USS Olympia (C-6)

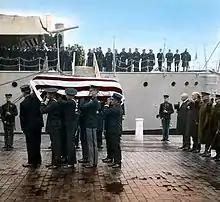
The Unknown Soldier from World War I arriving at the Washington Navy Yard, circa 1921 (colorized)

Word of Dewey's victory quickly reached the US; both he and "Olympia" became famous as the first victors of the war. An expeditionary force was assembled and sent to complete the conquest of the Philippines. "Olympia" remained in the area and supported the Army by shelling Spanish forces on land. She returned to the Chinese coast on May 20, 1899. She remained there until the following month, when she departed for the United States, via the Suez Canal and the Mediterranean Sea. Along the way back to the United States, the ship sought to project the United States' new global standing as a world power after the victory. Frances Benjamin Johnston was enlisted to take images of George Dewey and men in the United States Navy upon the ship. She boarded the ship on August 5, 1899. The photos presented the daily life of American men on the ship and were meant to magnify American imperialism in a positive light. The ship arrived in Boston October 10. Following "Olympia"s return to the United States, her officers and crew were feted, and she was herself repainted and adorned with a gilded bow ornament. On November 9, "Olympia" was decommissioned and placed in reserve.